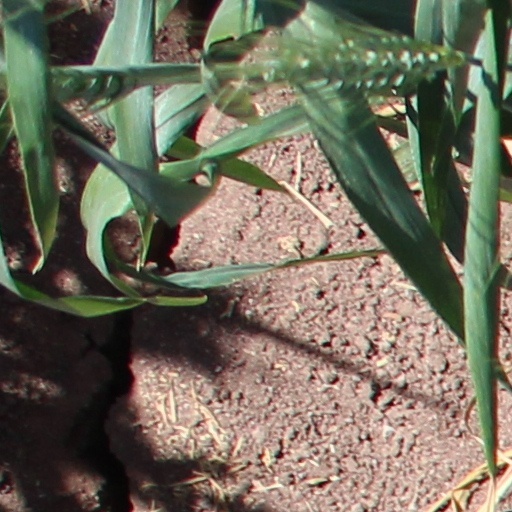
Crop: wheat